List of concentration and internment camps

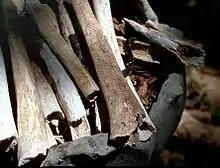
Choung Ek Killing Field: The bones of young children who were killed by Khmer Rouge.

During World War I, Bulgaria was part of the Central Powers with Germany, Austria Hungary and Turkey. The Bulgarians established their largest prison camps in Sofia as well as smaller working camps across the kingdom but also military prison camps in Bulgarian occupied Serbia.